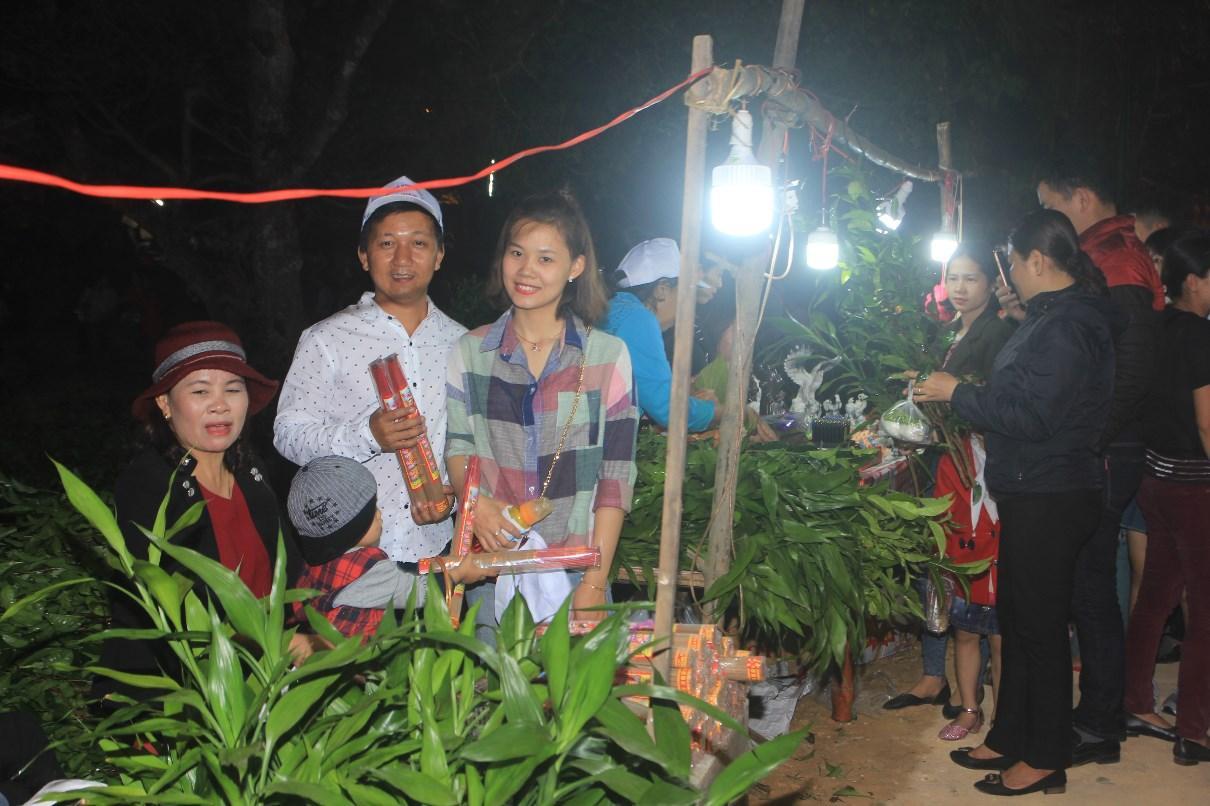
người đàn ông mặc áo trắng đang cầm những bó nhang trên tay